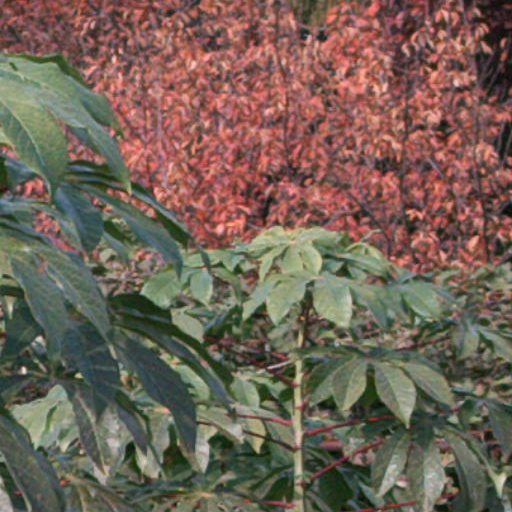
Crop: cassava